John Moulder

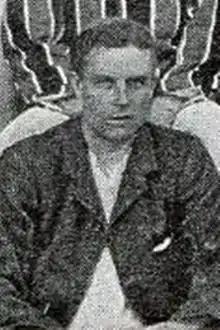
John Moulder while with Surrey in 1905.

John Hardie Moulder (29 September 1881 – 13 October 1933) was an English cricketer who played first-class cricket for Surrey, London County and Transvaal between 1902 and 1913. He also played Southern League football for Brentford.